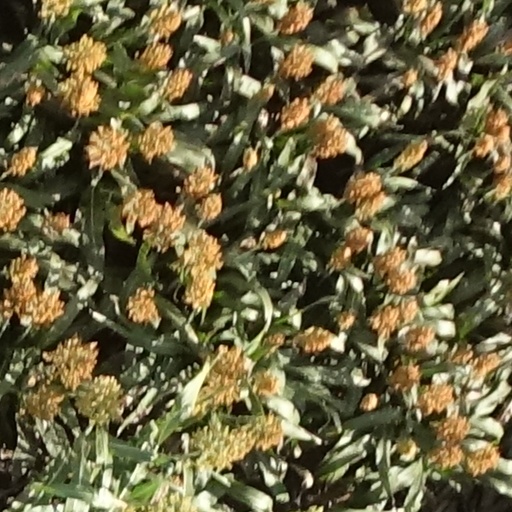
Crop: sorghum